Arc suppression

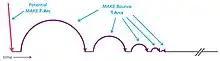
Potential "MAKE" F-Arc plasma extinguishes with the initial "MAKE" contact impact, followed by a series of "MAKE"-bounce-T-Arcs.

During contact "MAKE", F-Arc initiation occurs as the moving electrode nears the stationary electrode. Then the "MAKE" F-Arc plasma ignites and is promptly extinguished at the instant of contact impact. This initial impact results in a series of plasma pressure amplified "MAKE" bounces, with each bounce yielding a T-Arc. These bounces continue until the contact is micro-welded in the CLOSED position. (Note that "arc suppression" does not mean "arc elimination", as some tiny arcs ("arclets") yield beneficial micro-welds. These micro-welds are a desired and important power contact feature as they ensure vibration-resistant, low ohmic, and non-permanent electrode connections.)